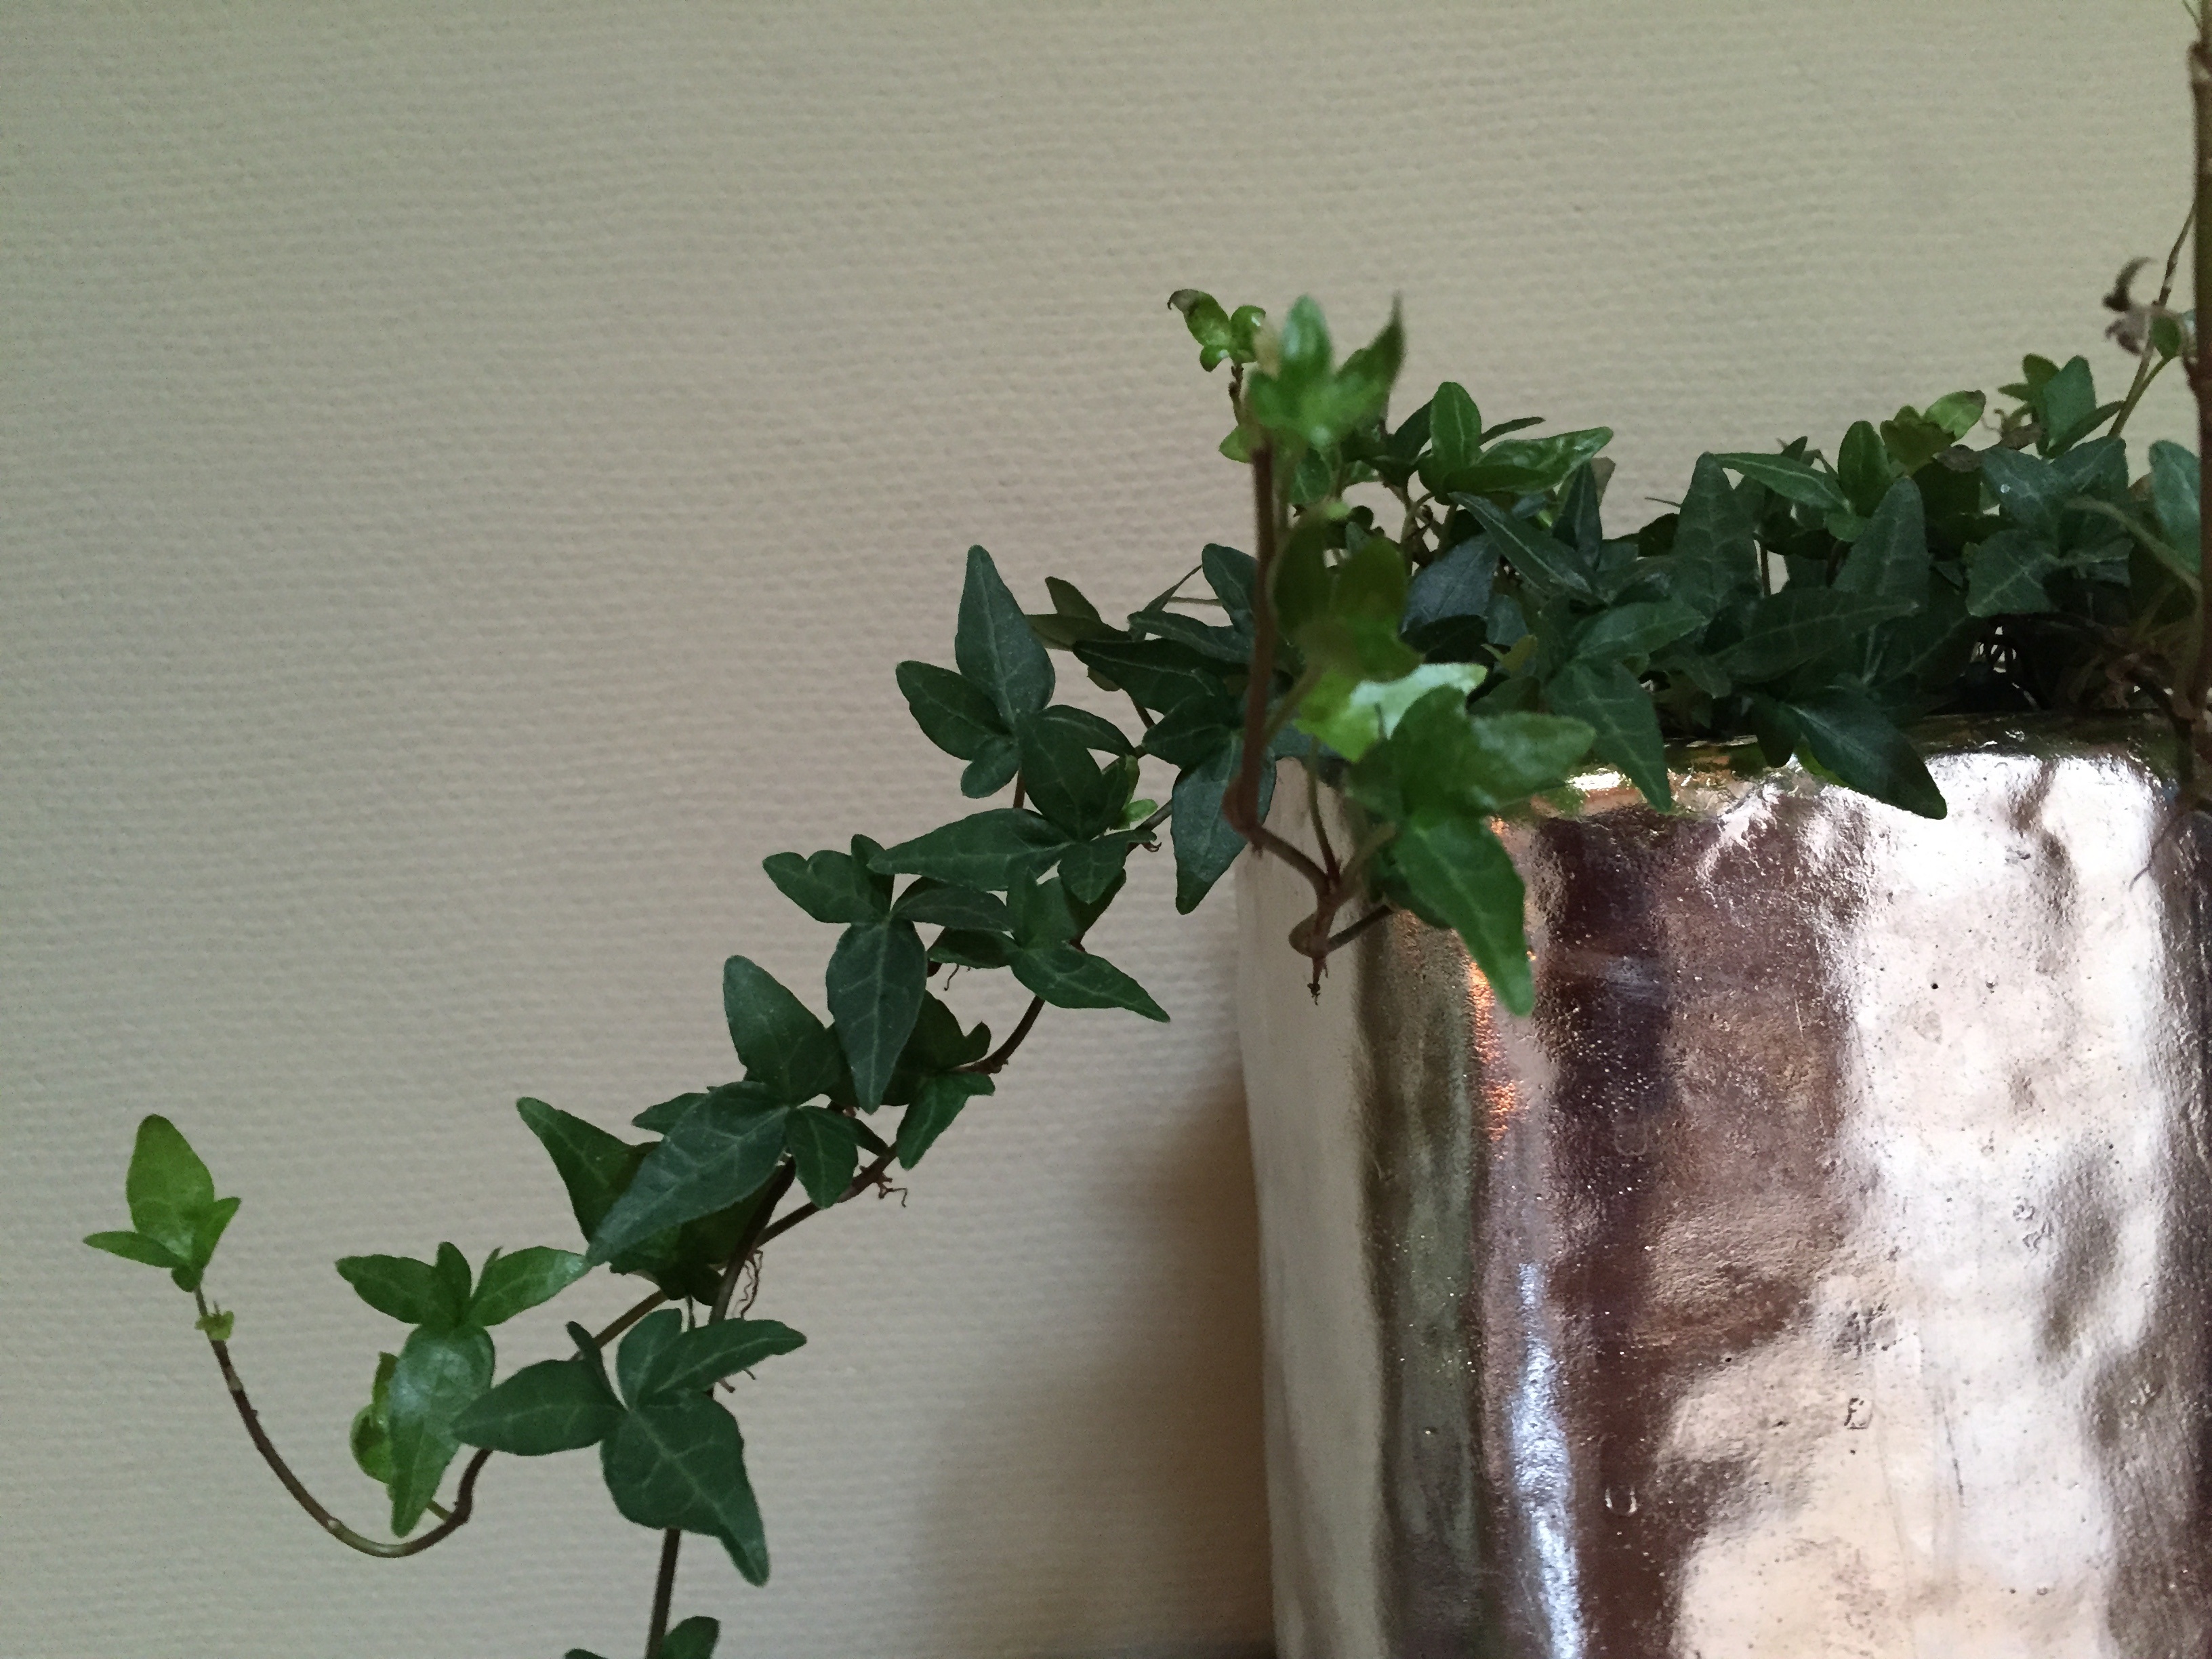
tree, branch, plant, leaf, flower, green, produce, ivy, botany, climber, flora, houseplant, shrub, flowering plant, efeuranke, land plant